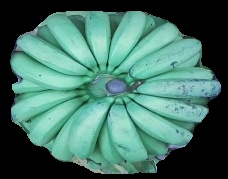
Variety: pachbale
Grade: grade2